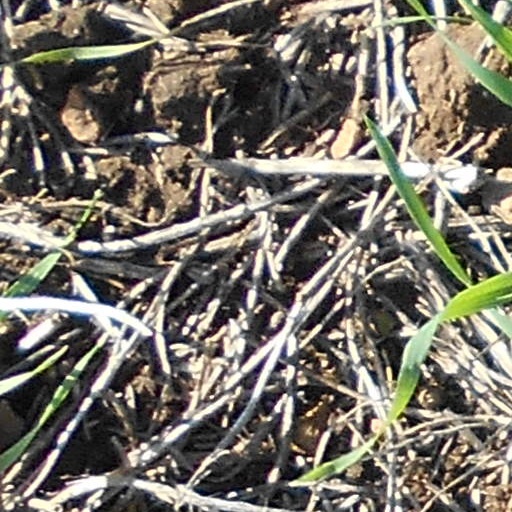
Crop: wheat